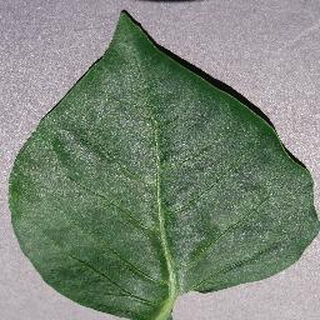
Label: healthy_bell_pepper